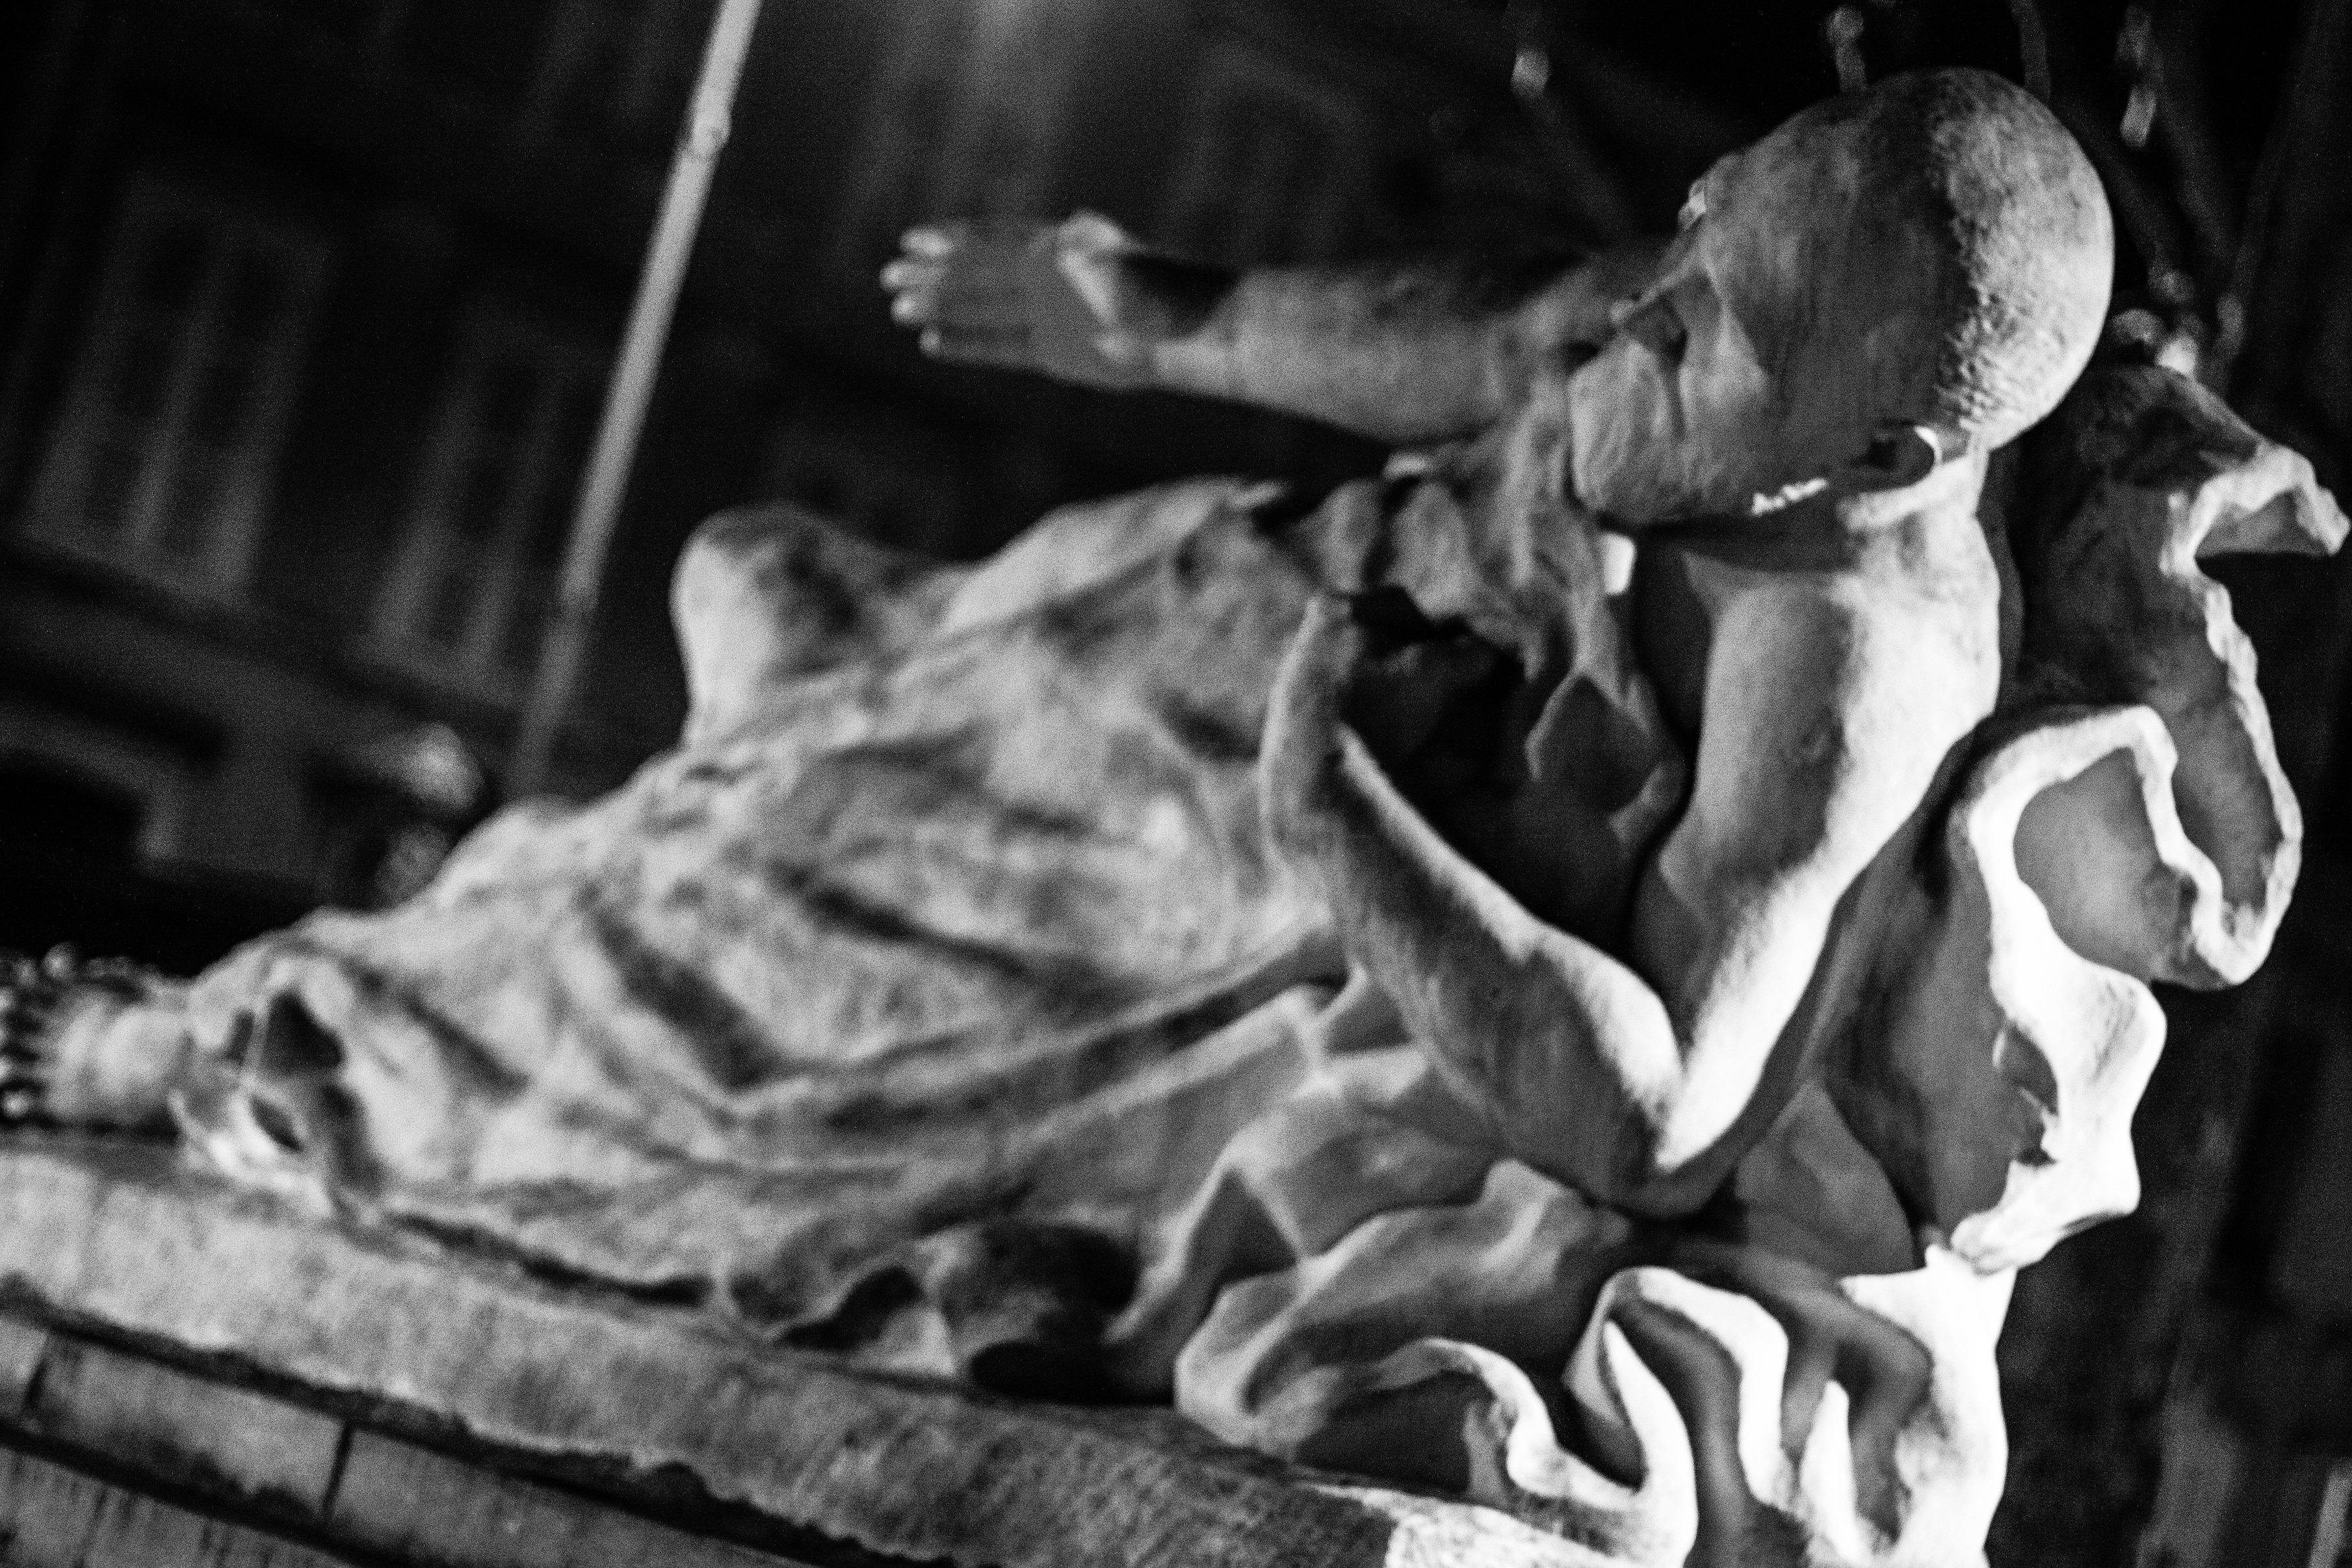
black and white, photography, statue, black, monochrome, sculpture, montluon, gare, marx, avenue, dormoy, photograph, image, monochrome photography